Fluid Football

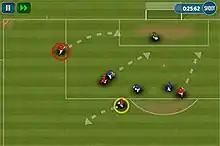
The game places and emphasis on tactical play.

Fluid Football is a mobile association football game developed by independent studio Chromativity and published by AppyNation for iOS, Android, Amazon Kindle, Barnes & Noble Nook, and BlackBerry devices. As of December 11, 2012, the game has received over one million downloads.